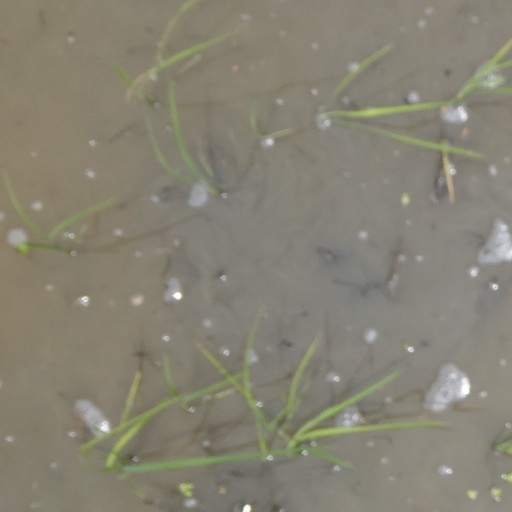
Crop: rice